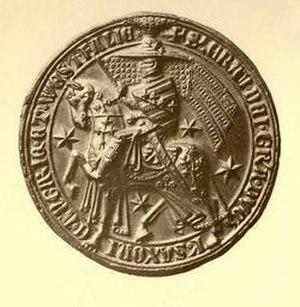
Éric Iᵉʳ est un prince de la maison d'Ascanie né vers 1285 et mort en 1360.